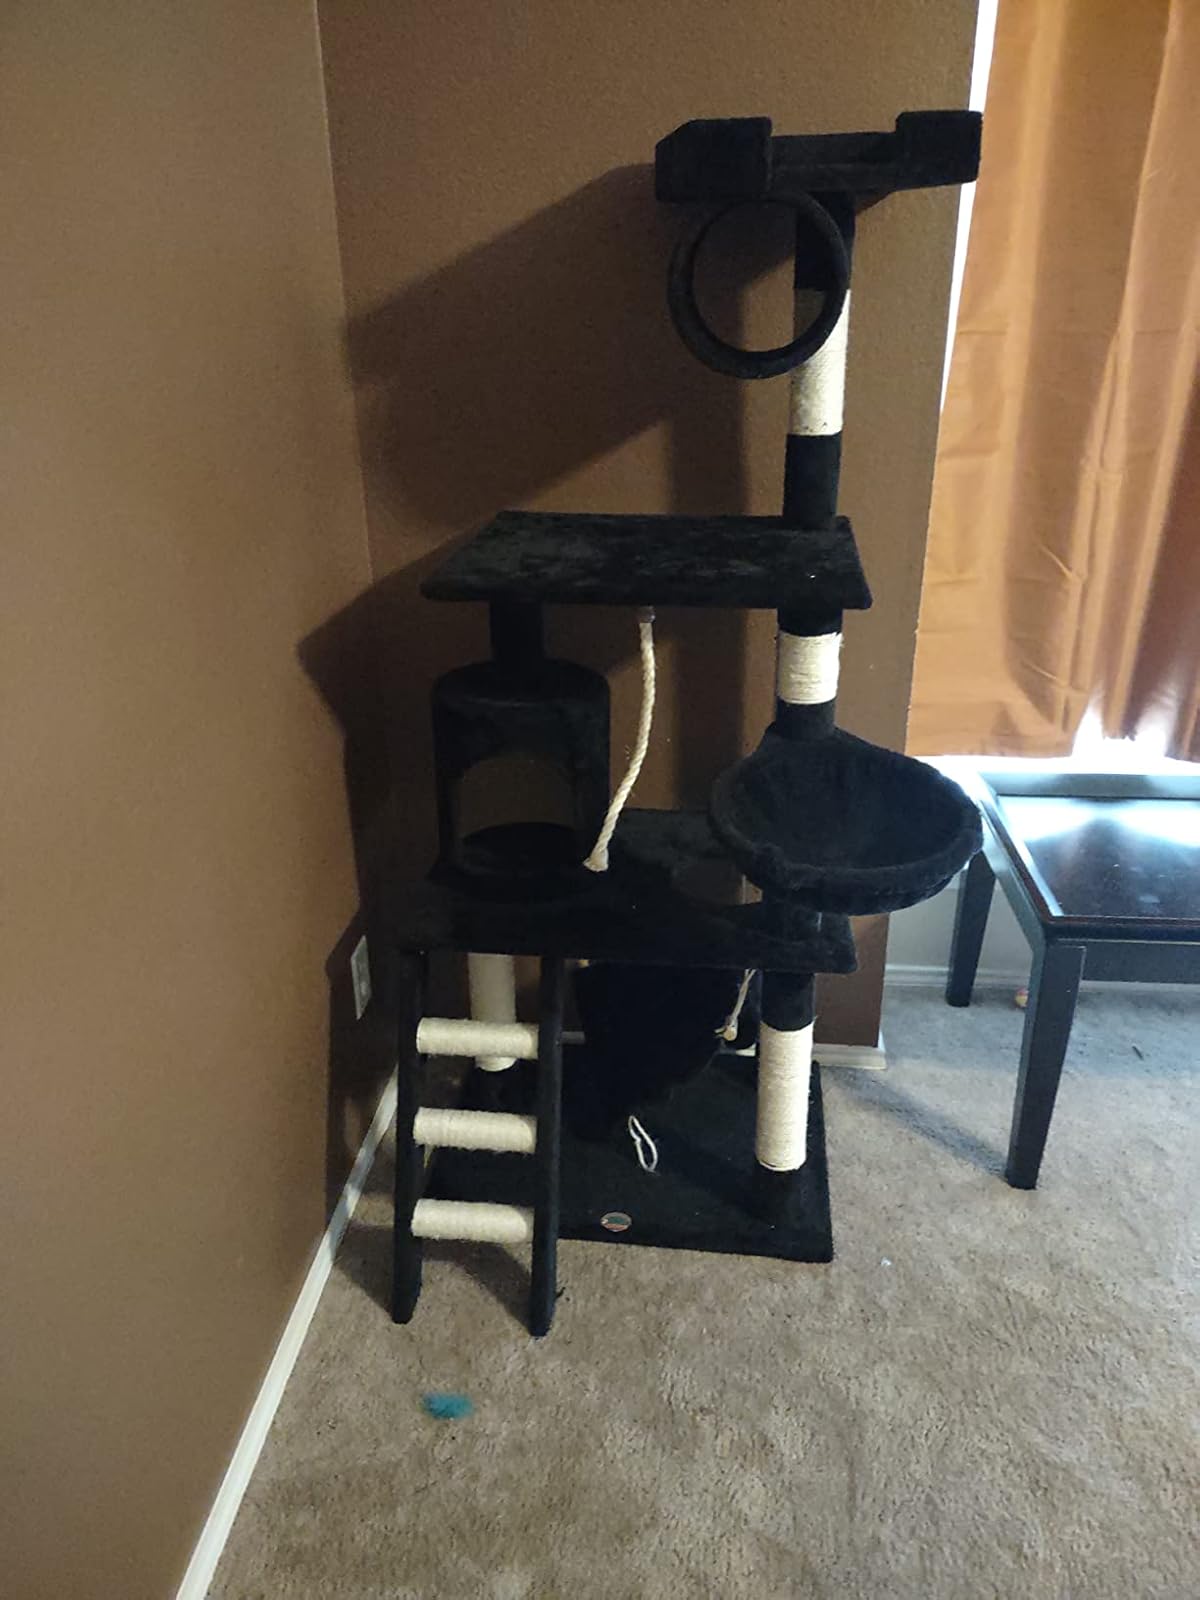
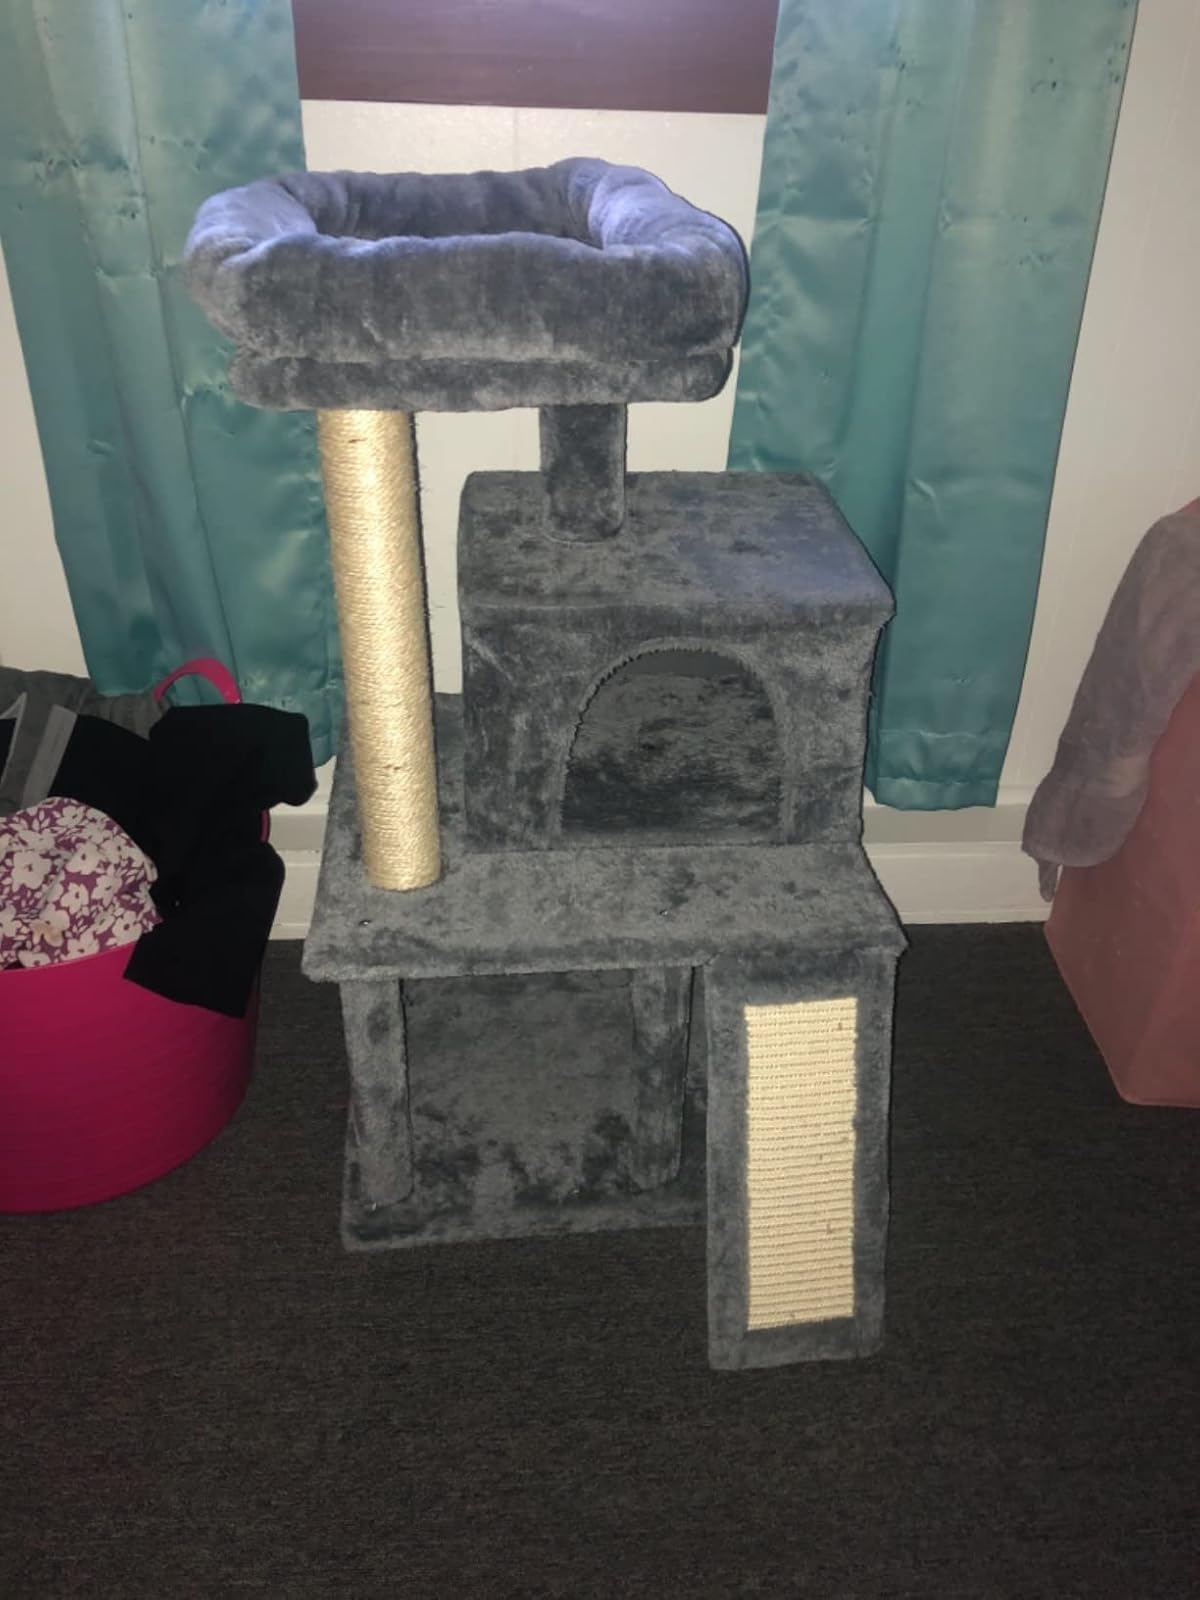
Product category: items_cat tree
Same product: no